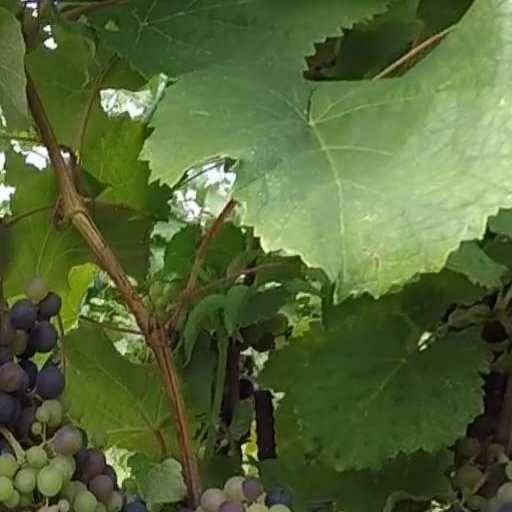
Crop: grape